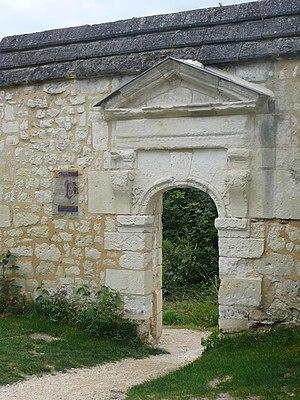
La porte donnant accès à l'enclos de Notre-dame de Liesse (Fontevraud l'Abbaye)
L'ordre de Fontevraud était un ordre monastique successivement protégé par les Plantagenêts et puis par la Maison capétienne de Bourbon a été fondé en 1101 par Robert d'Arbrissel lors de la création de l'abbaye de Fontevraud située sur le territoire de la commune de Fontevraud-l'Abbaye. En principe le monastère de l'ordre de Fontevraud est un monastère double, un monastère de femmes et un monastère d'hommes, voisins mais séparés. Il y eut naturellement des exceptions. Le temps passant ce caractère double cessa d'être la règle au début du XVᵉ siècle.